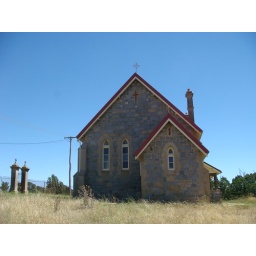
I got all itchy and covered in burrs walking through the dry, scratchy grass and weeds to take this photo..